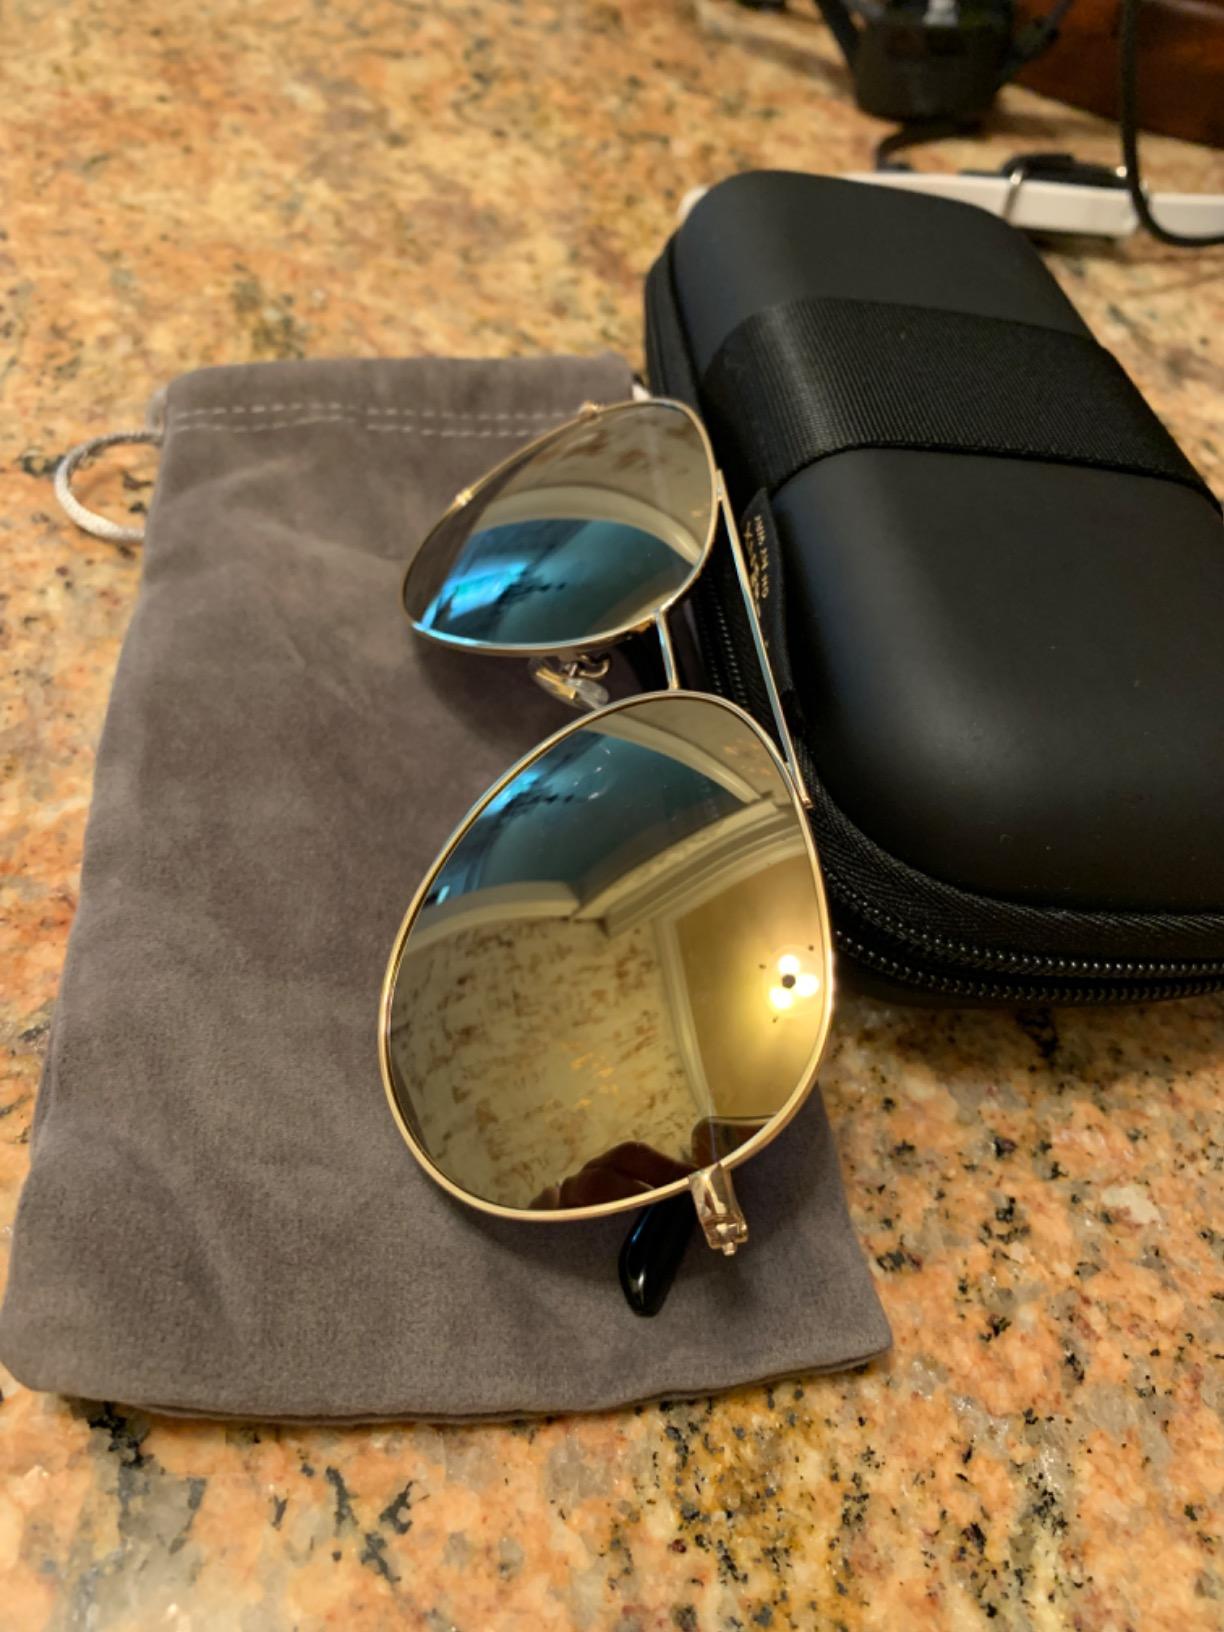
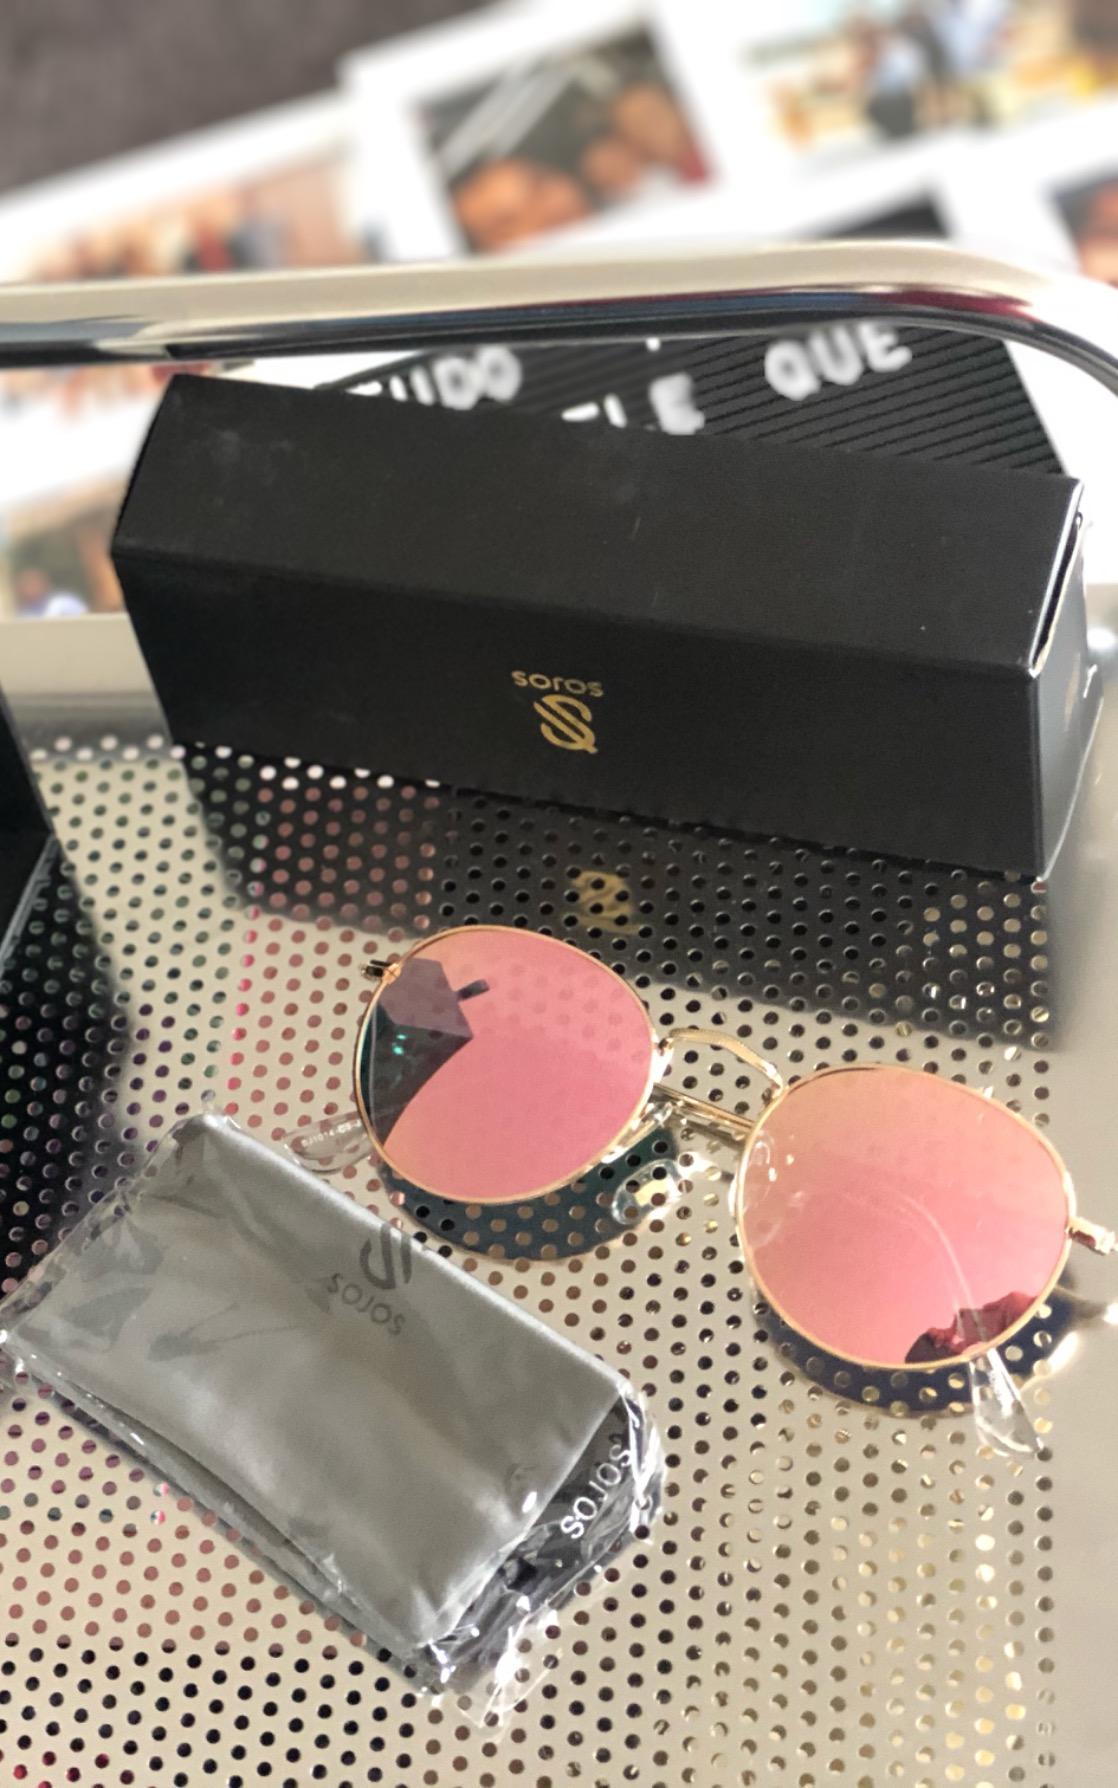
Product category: accessories_sunglasses
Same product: no